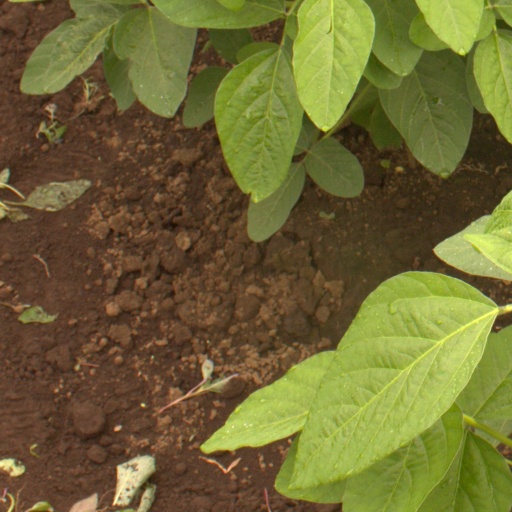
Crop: soybean